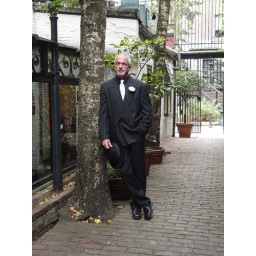
Gordon standing in Gaelor's Mews, leaning against a tree, holding hat